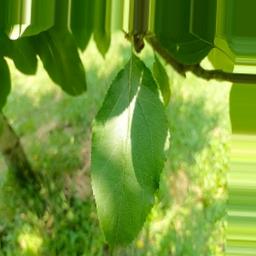
Label: Healthy